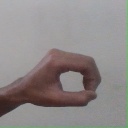
अक्षर: औ